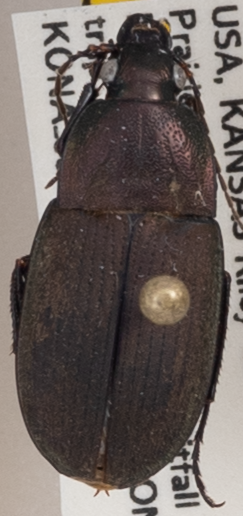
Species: Chlaenius tomentosus
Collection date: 2022-07-06
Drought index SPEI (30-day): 1.128
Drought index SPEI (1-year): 0.006
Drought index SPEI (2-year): -0.05